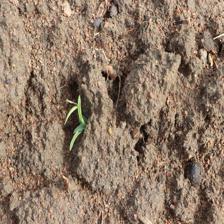
Label: Sorghum